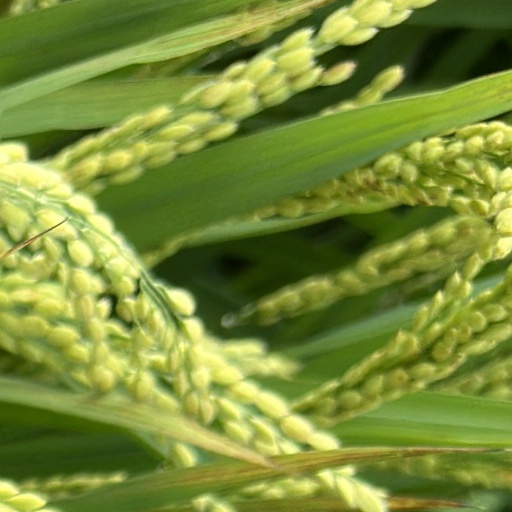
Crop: rice